Heinrich Caro

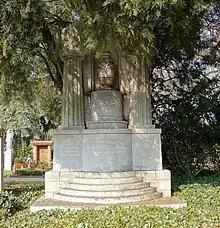
Caro's grave in Mannheim

Caro was of Sephardic Jewish origin He started his study of chemistry at the Friedrich Wilhelms University and later chemistry and dyeing in Berlin at the "Royal Trades Institute". On the initiative of Nicolaus Druckenmüller, he trained as a calico printer in Germany, worked at Troost's calico printing works in Mülheim and then worked at the chemical firm of T Roberts and John Dale (Chemist) in Manchester. During this time he improved the analysis of madder lake. After he returned to Germany he conducted his military service in 1857 and 1858. He worked in the laboratory of Jacques Meyer the father of Viktor Meyer in Berlin. In 1858 he was able to return to Mühlheim where he was not able to conduct his work. He joined the chemical firm Roberts and Dale in Manchester for 7 years (1859-1866)